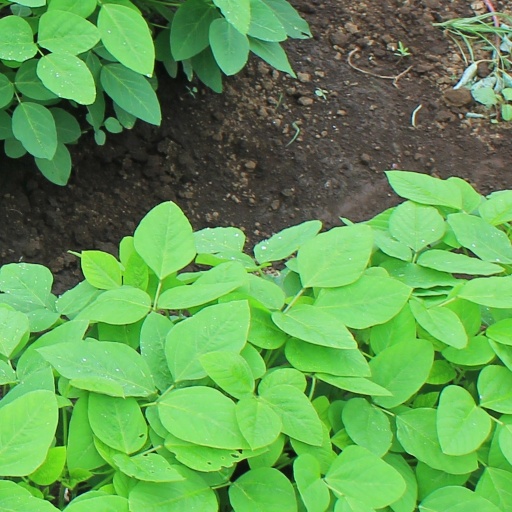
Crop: soybean